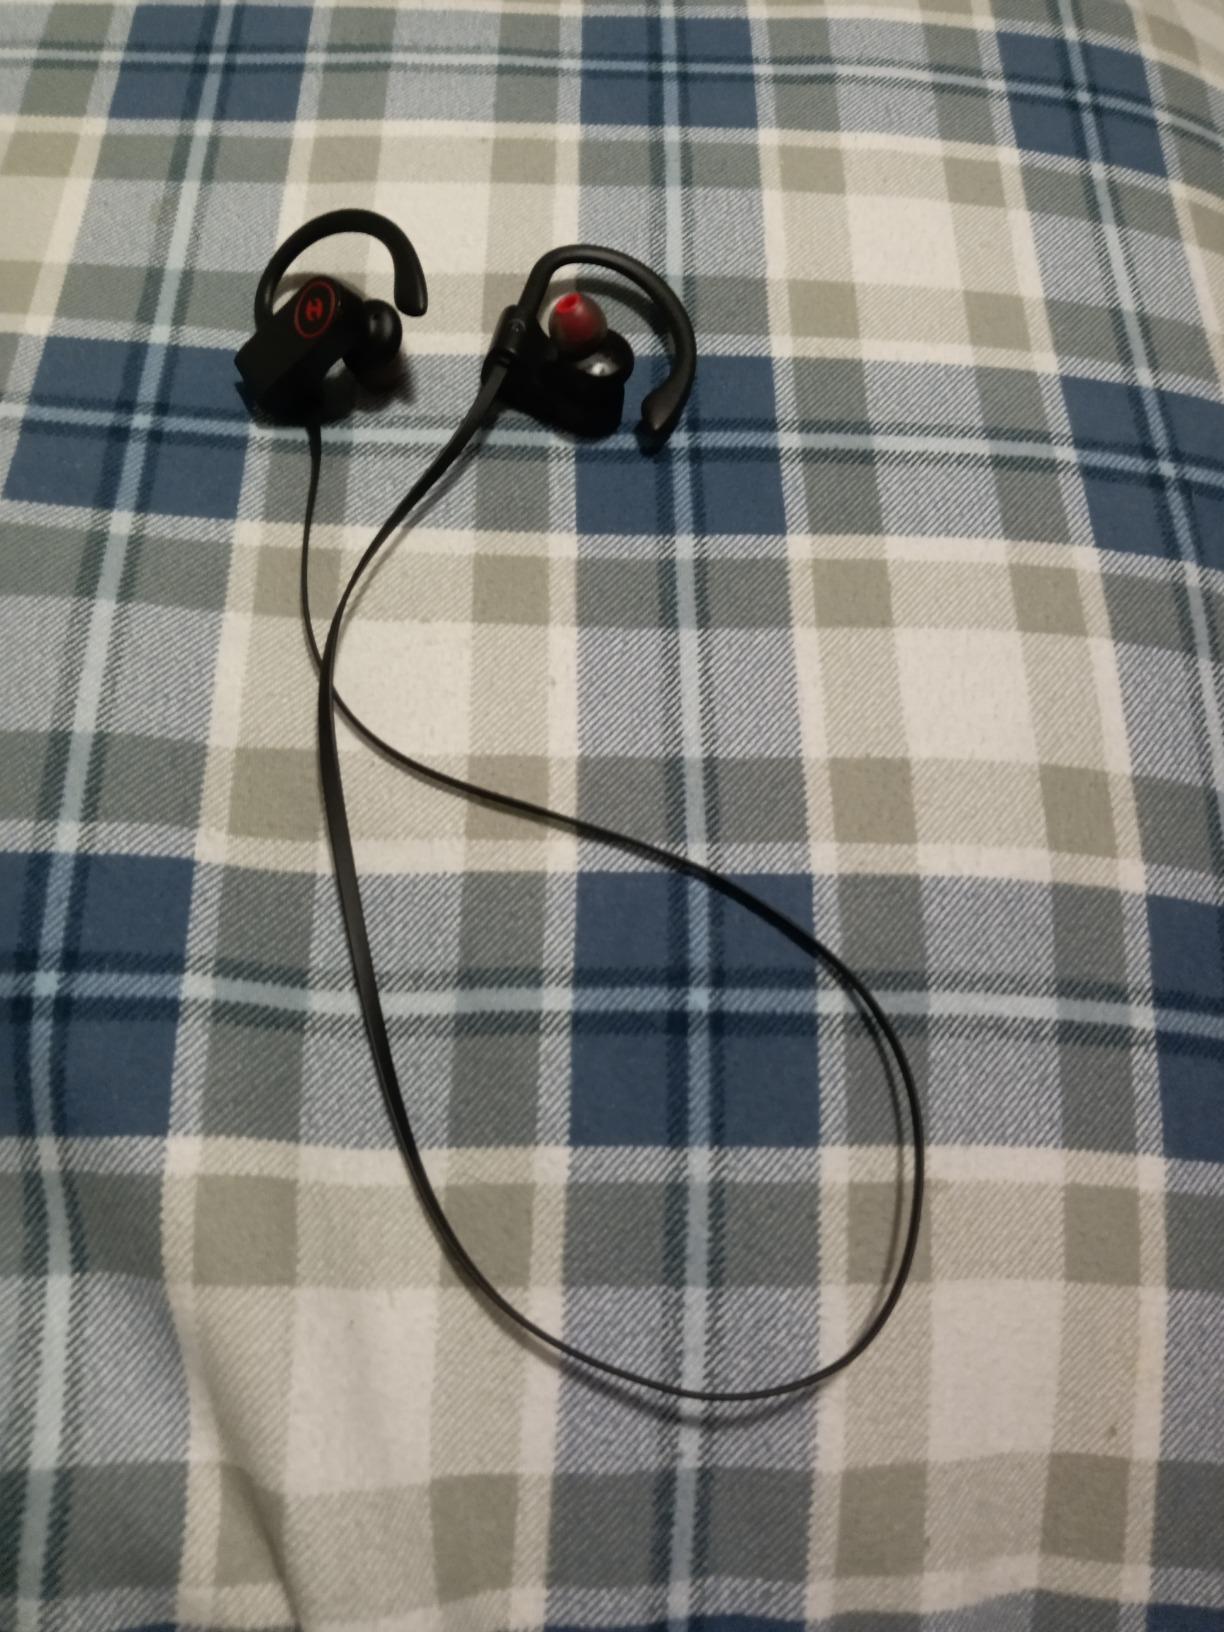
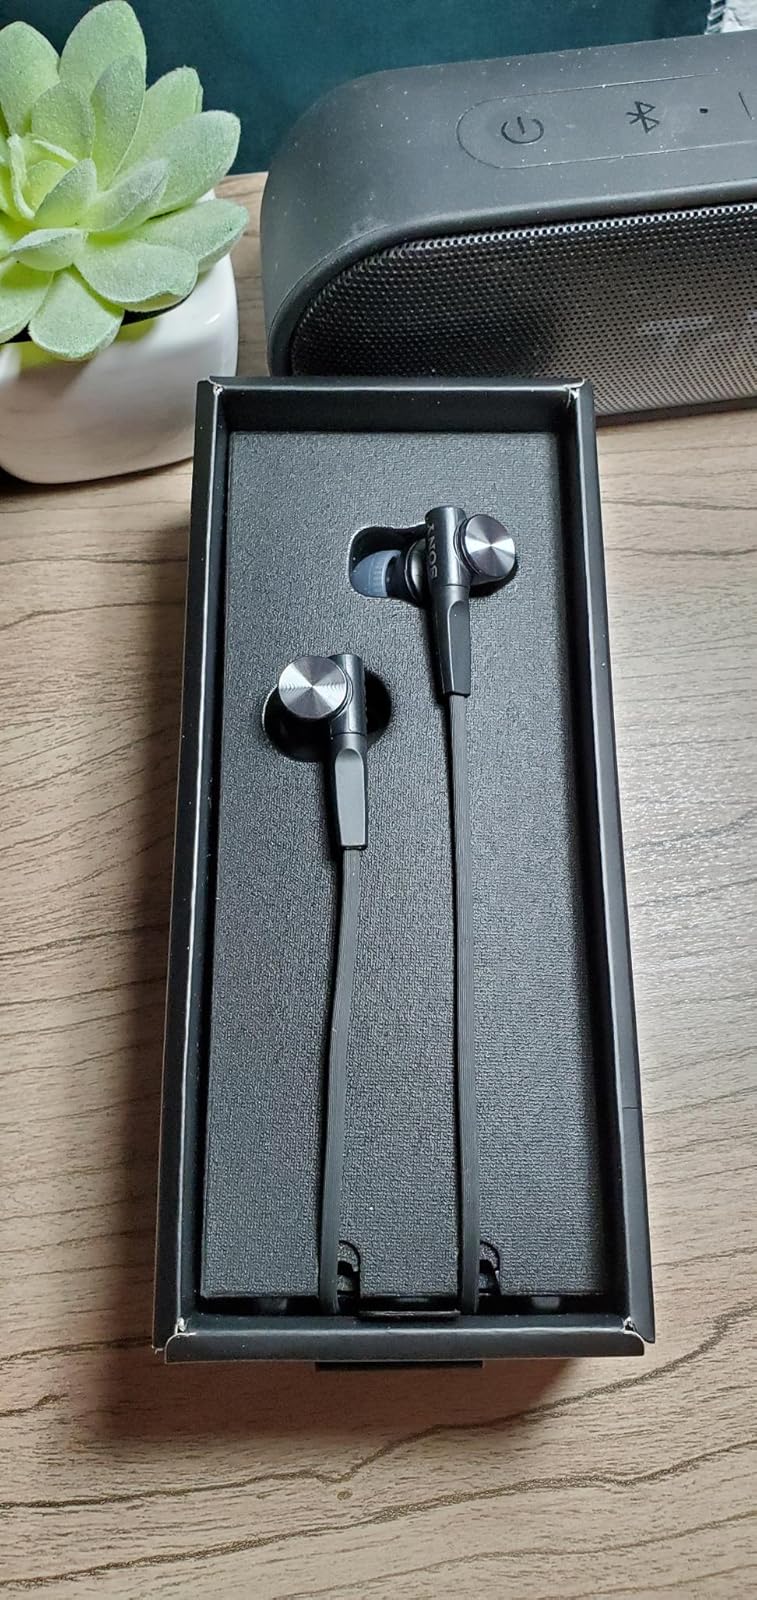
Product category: headphones
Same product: no